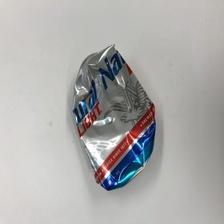
Label: cans